2019 Macau Grand Prix

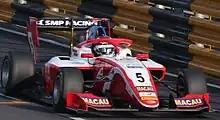
Robert Shwartzman started from second place on the grid

The second qualifying session was held in warmer weather than the first. It was first halted after ten minutes when Pulcini crashed; Fittipaldi was caught off guard by Pulcini's accident and hit the rear of his car. Before Armstrong crashed into an outside wall at Police turn and removed his front wing and right front tyre with 19 minutes remaining, he became the first driver to lap under the 2 minutes and 6 second mark. Vips reset the official track lap record to a 2 minutes, 4.997 seconds—five seconds faster than the 2018 lap record—in the final seven minutes. The session ended with two minutes to go after a third stoppage, when Habsburg crashed and stopped on the circuit. Vips earned the pole position for the qualifying race. Shwartzman was 0.379 seconds slower in second place. Ilott, Lundgaard and Verschoor moved to third, fourth and fifth. Hughes fell from first to sixth, with Vesti and Maini seventh and eighth. Armstrong's crash put him ninth, Sargeant tenth, Habsburg eleventh and Fewtrell twelfth. Carlin mechanics rebuilt Ticktum's car; he had 20 minutes on the track and took 13th. Behind him the rest of the provisional order was Lorandi, Lawson, Drugovich, Caldwell, Fernández, Beckmann, Ahmed, Tsunoda, Andres, Schumacher, Dunner, Pulcini, Estner, Flörsch, Leong, Deledda and Fittipaldi.